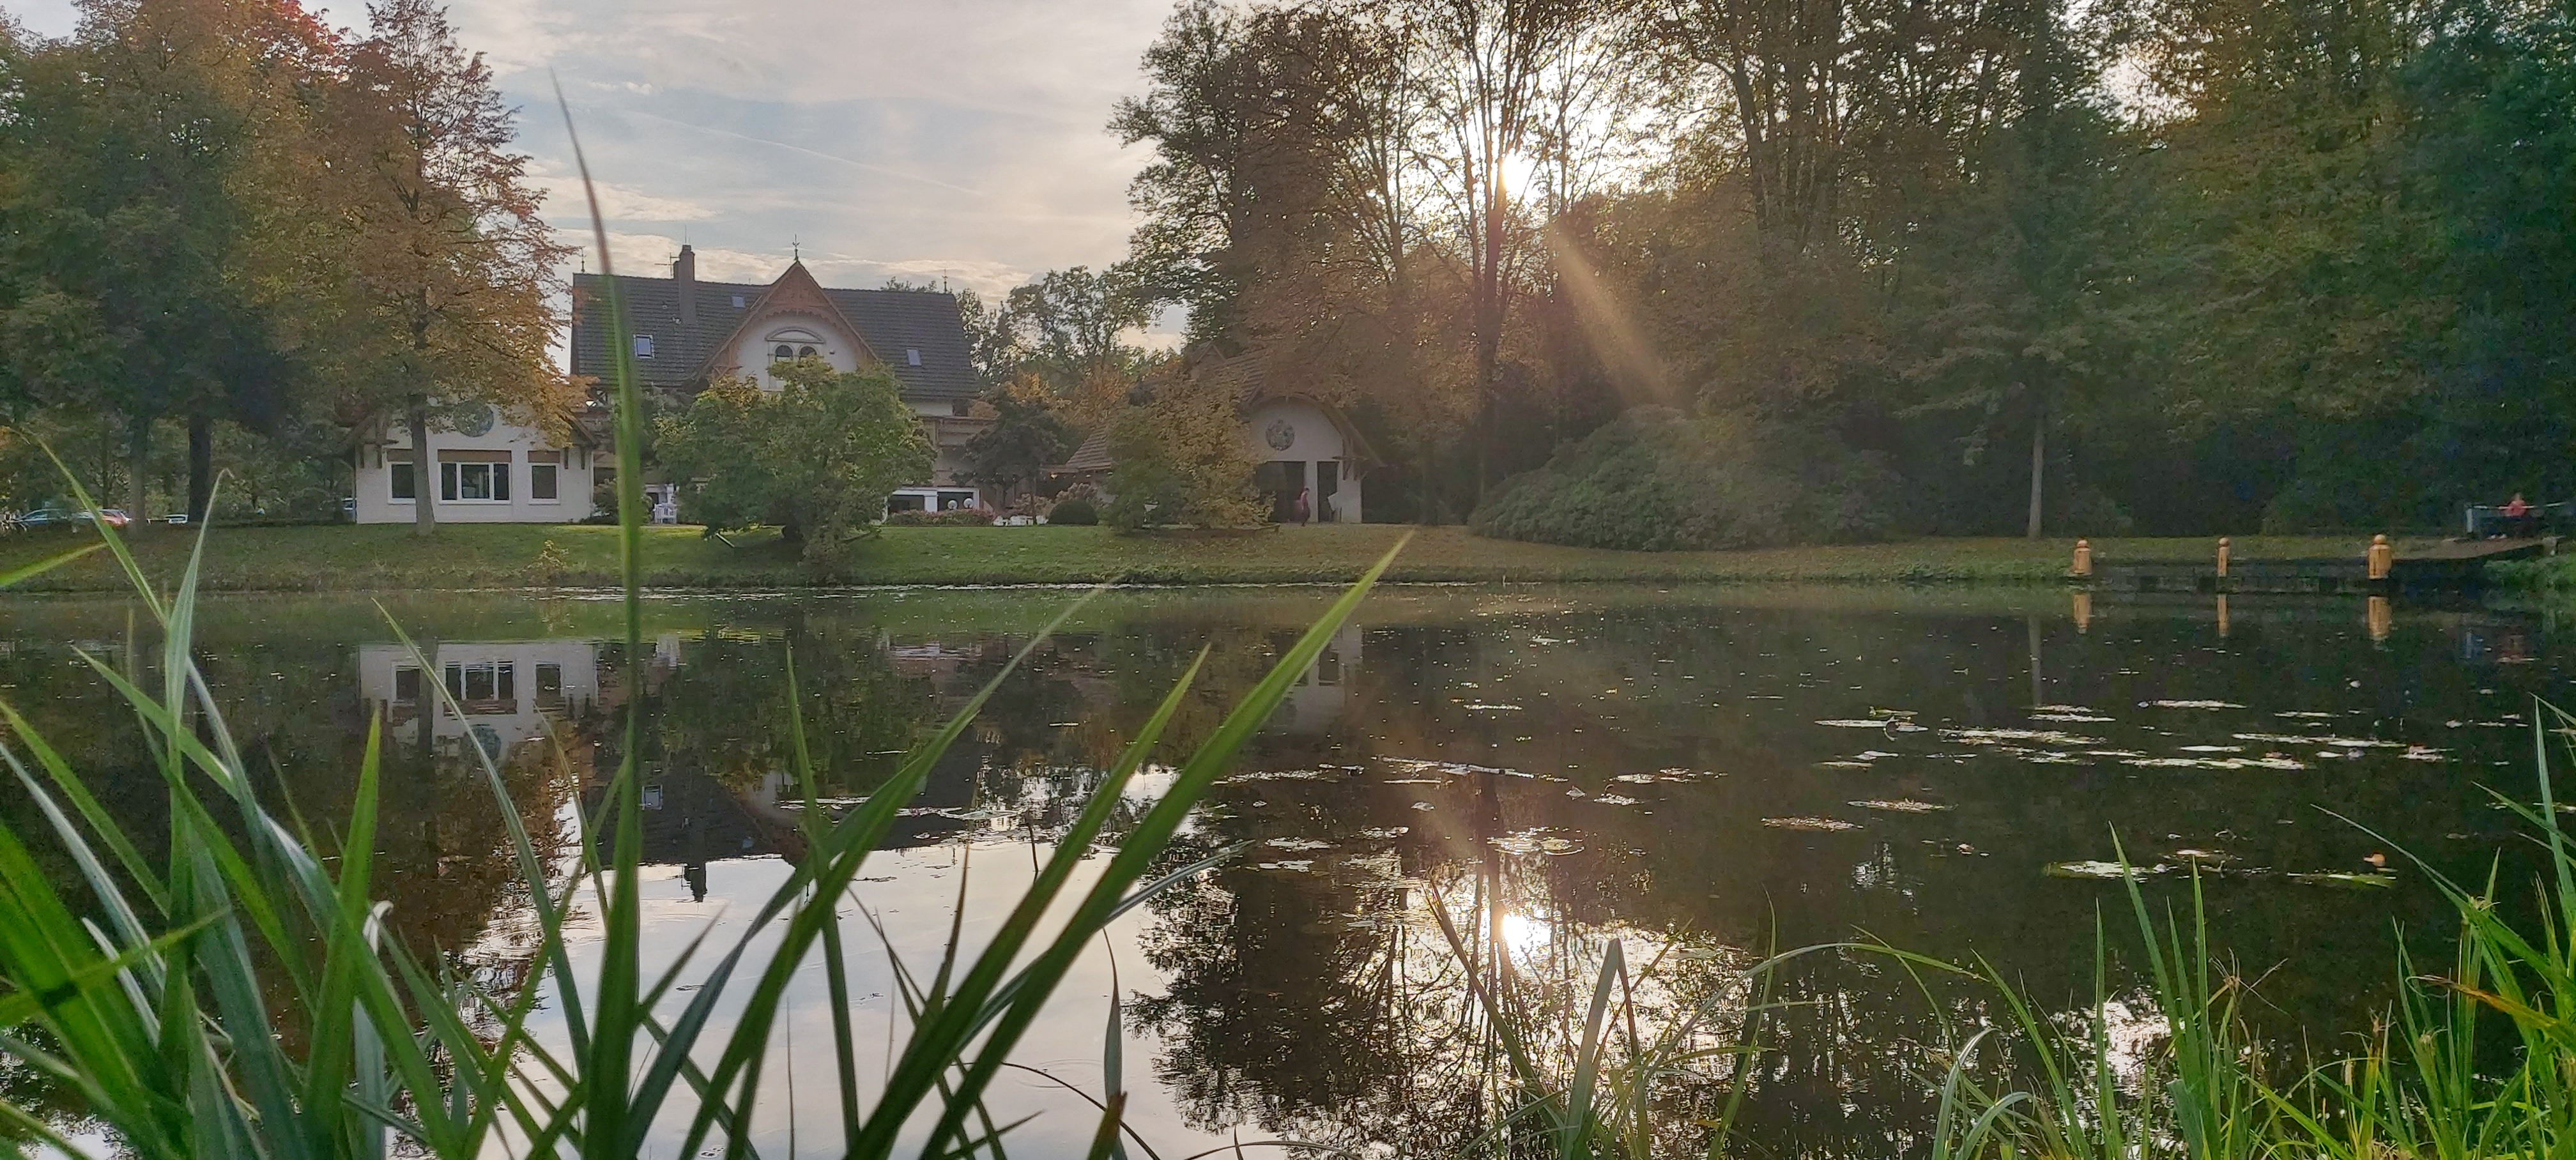
old, historical, architecture, old architecture, green, flower, natural landscape, nature, reflection, water, pond, bank, atmospheric phenomenon, natural environment, waterway, morning, tree, grass, river, sunlight, grass family, lake, canal, watercourse, landscape, fish pond, fen, house, lacustrine plain, rural area, land lot, plant, home, polder, estate, wetland, cottage, floodplain